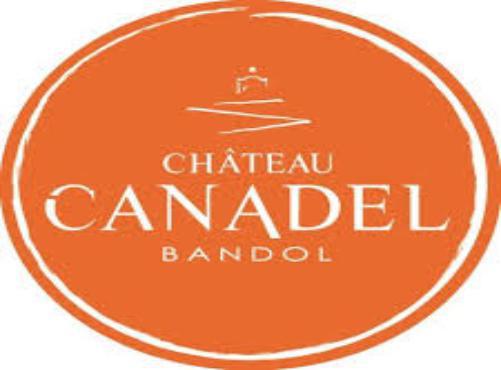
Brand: canadel
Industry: Necessities